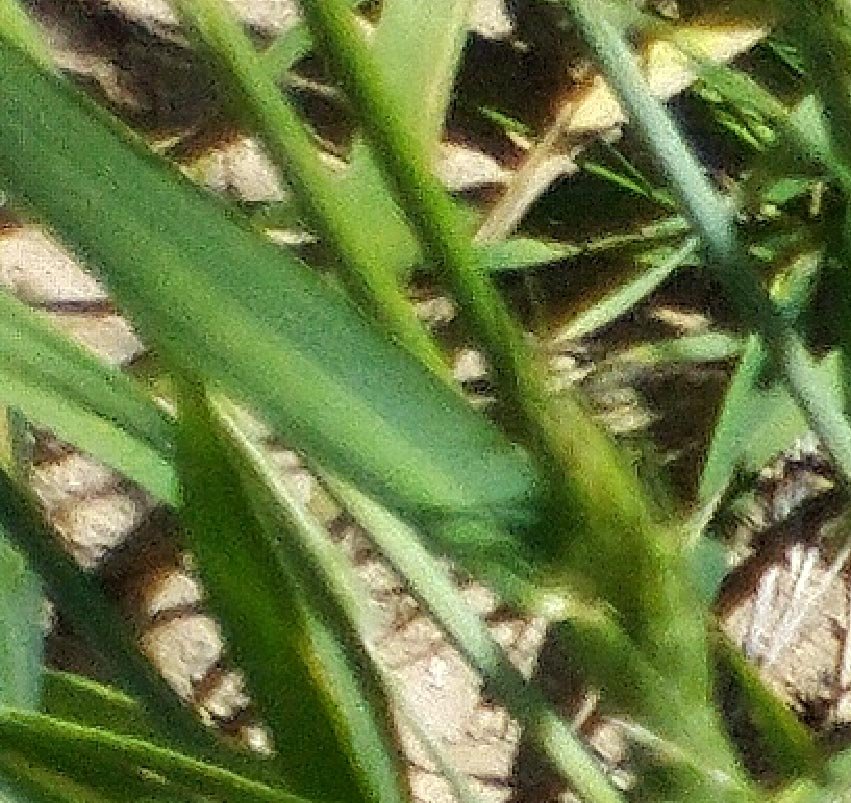
Label: Wheat___Healthy